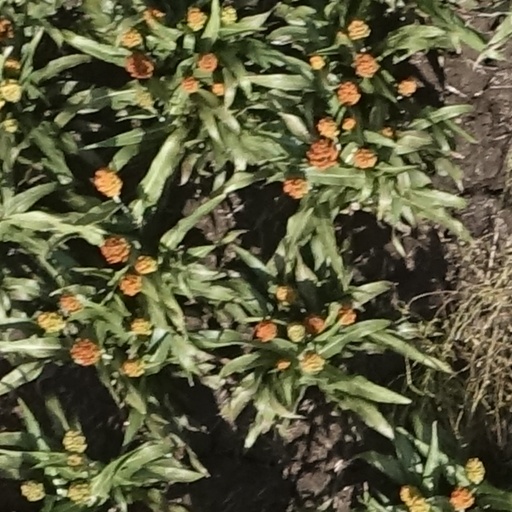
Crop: sorghum